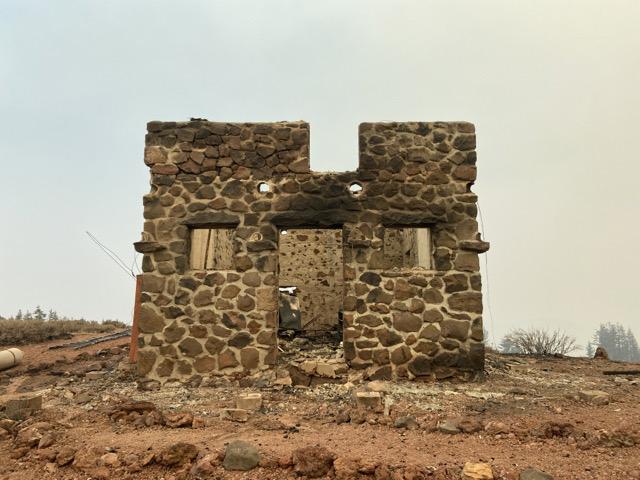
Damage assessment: destroyed